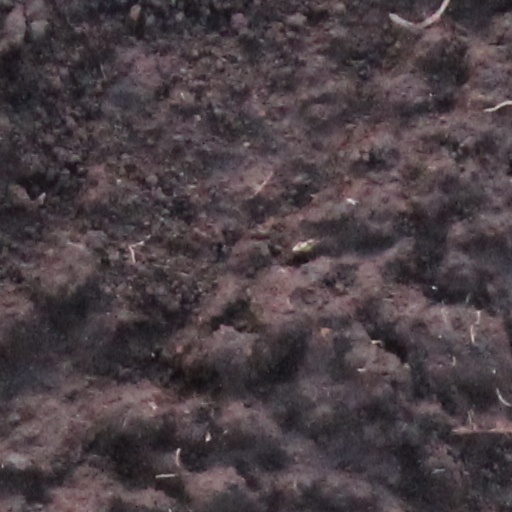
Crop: wheat